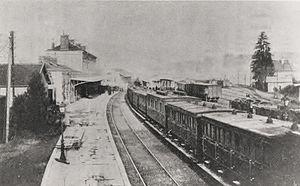
Photographie de la gare de Chambéry en Savoie, en 1884 après ses récents travaux d'extension.
La gare de Chambéry - Challes-les-Eaux est une gare ferroviaire française des lignes de Culoz à Modane et de Saint-André-le-Gaz à Chambéry, située sur le territoire de commune de Chambéry, dans le département de la Savoie, en région Auvergne-Rhône-Alpes.